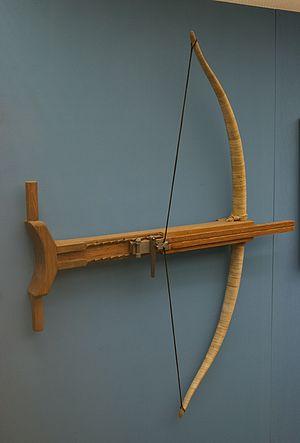
L'arbalète est une arme de trait, constituée d'un arc monté sur un fût et lançant des projectiles appelés « carreaux ».
Le gastrophète ou gastraphète est une arme de trait. C'est l'ancêtre de la catapulte. Sa forme servit d'inspiration pour la construction des arbalètes.